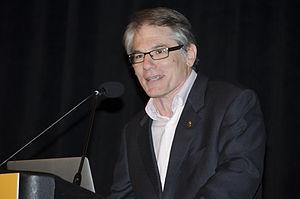
Eugene Wimberly « Gene » Myers Jr., né le 31 décembre 1953 à Boise, est un informaticien américain, connu pour ses travaux en bio-informatique. Il est l'un des créateurs du programme Basic Local Alignment Search Tool de séquençage de l'ADN et il a contribué d'autres algorithmes importants dans le cadre du projet génome humain et d'autres projets de séquençage de génomes importants.